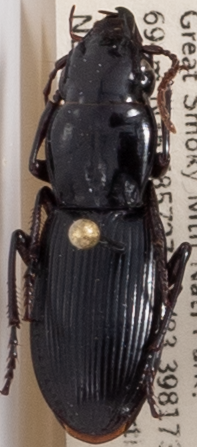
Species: Pterostichus acutipes acutipes
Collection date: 2021-08-17
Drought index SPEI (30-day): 1.32
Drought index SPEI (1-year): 1.13
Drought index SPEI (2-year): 2.09